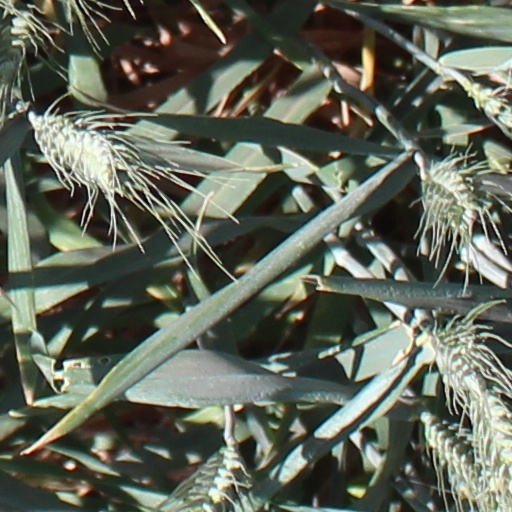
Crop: wheat